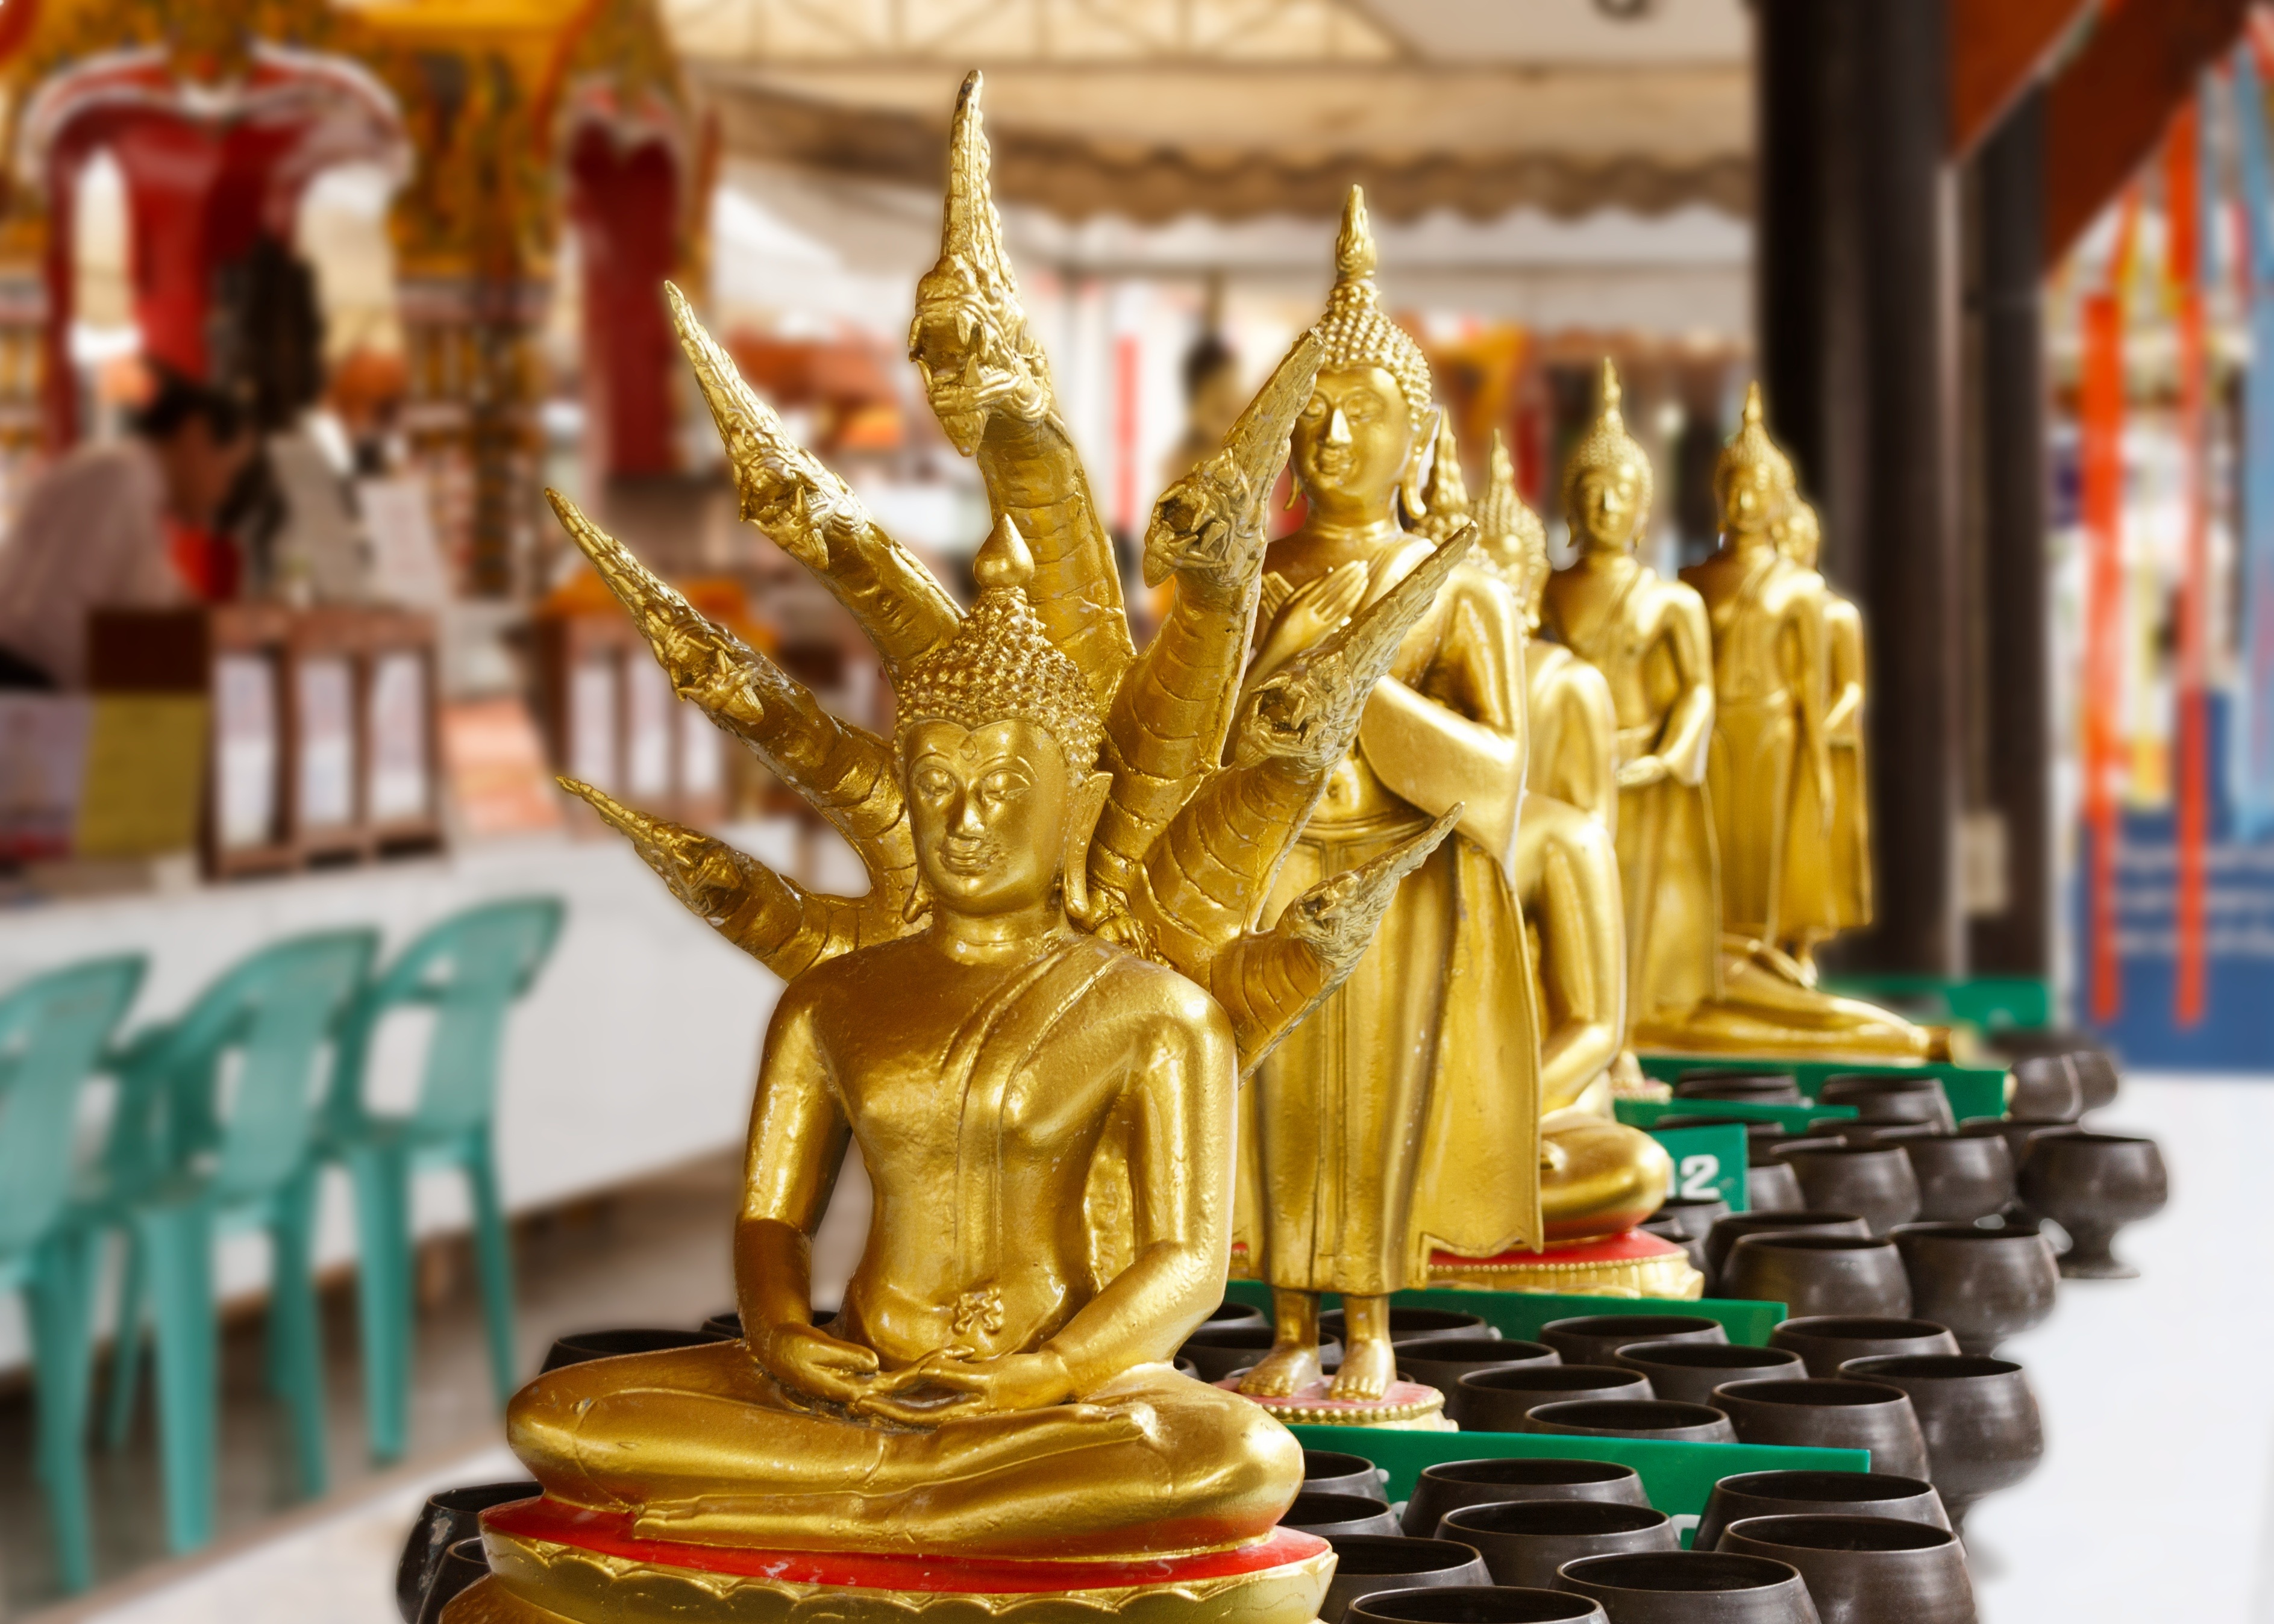
monument, statue, buddhism, religion, place of worship, thailand, temple, buddha, carving, wat, east, hindu temple, gautama buddha